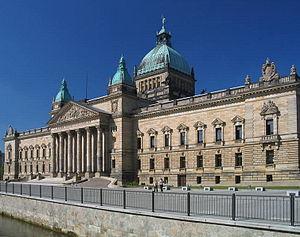
Le Tribunal du Reich, ou tribunal impérial de Leipzig a été la plus haute instance juridique de l'Empire allemand. Il a été créé le 1ᵉʳ octobre 1879, quand le code de procédure pénale de l'empire allemand a été établi, créant une instance hautement considérée en jurisprudence.
Le sac de Dinant ou massacre de Dinant désigne les exécutions en masse de civils, le pillage et la mise à sac de Dinant, de Neffe et de Bouvignes-sur-Meuse, en Belgique, perpétrés par les troupes allemandes lors de la bataille de Dinant qui les opposait aux Français durant la Première Guerre mondiale.
Le droit au Bois Bourgeois de la commune de Dabo est un droit d'usage forestier dont l'origine remonte au XVIᵉ siècle. Ce droit d'usage profite aux descendants des familles ayant habité Dabo avant 1793 ou venus s'établir dans le comté avant le 14 février 1817 en payant un droit d'entrée. Chaque année, pendant les deux jours ouvrables suivant le 11 novembre, les bénéficiaires de ce droit reçoivent par tirage au sort un lot de résineux sur pied et « vifs ».
Les documents de Boxheim, rédigés le 5 août 1931 par le juge et membre du parti nazi Werner Best, sont un plan de coup d'État élaboré par des membres du NSDAP. Leur nom fait référence à la ferme de Boxheim, à Lampertheim près de Darmstadt en Hesse, où des membres des instances dirigeantes du parti nazi de Hesse se sont réunis à plusieurs reprises durant l'été 1931. La publication du document à l'automne 1931 suscite d'importantes controverses.